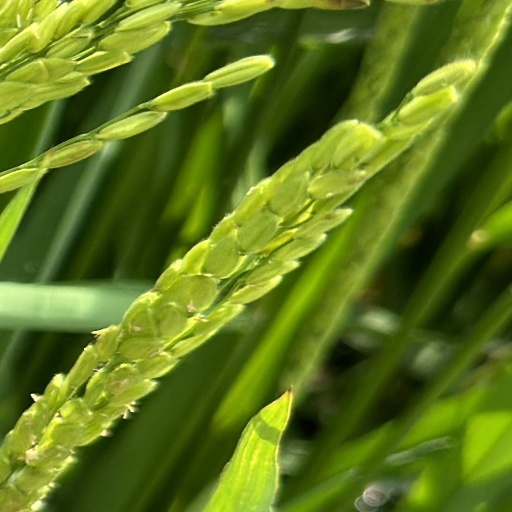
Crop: rice